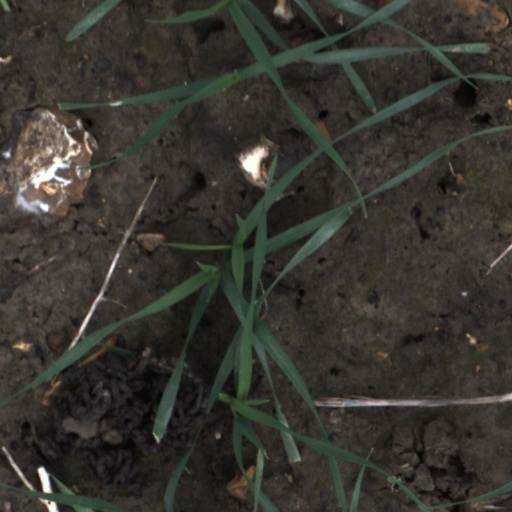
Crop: wheat